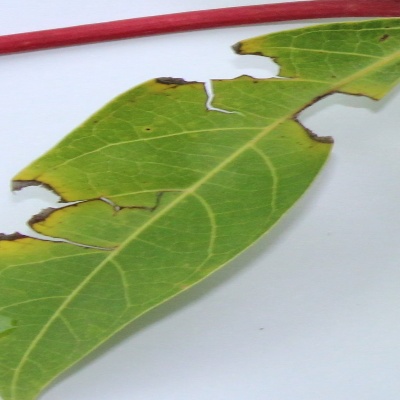
Crop: Cassava
Condition: brown spot